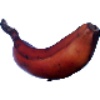
Label: red_banana